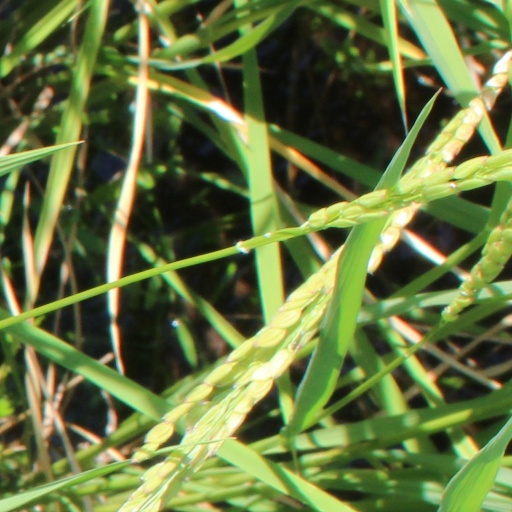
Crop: rice